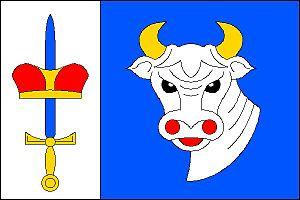
Svinaře est une commune du district de Beroun, dans la région de Bohême-Centrale, en République tchèque. Sa population s'élevait à 815 habitants en 2020.